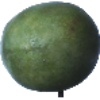
Label: mango